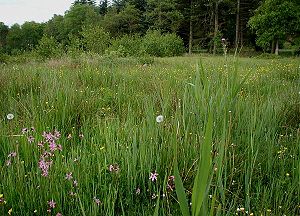
Engens plantesamfund
Fugtig eng ved Gudenåen.
Engens plantesamfund opstår typisk på steder, hvor man har opretholdt den klassiske dyrkningsform med høslæt ved Sankthans kombineret med eftergræsning for kreaturer resten af sæsonen. Begge dele bidrager til en sortering, som fremmer de sent blomstrende arter, der tåler bid, eller som bliver undgået af dyrene på grund af skarp eller bitter smag.